Automotive head unit

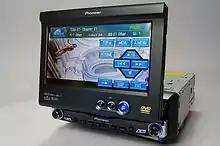
A single DIN head unit with a large retractable touchscreen, DVD and GNSS

Central to a vehicle's sound and information systems, head units are located prominently in the center of the dashboard or console, and provide an integrated electronic package.